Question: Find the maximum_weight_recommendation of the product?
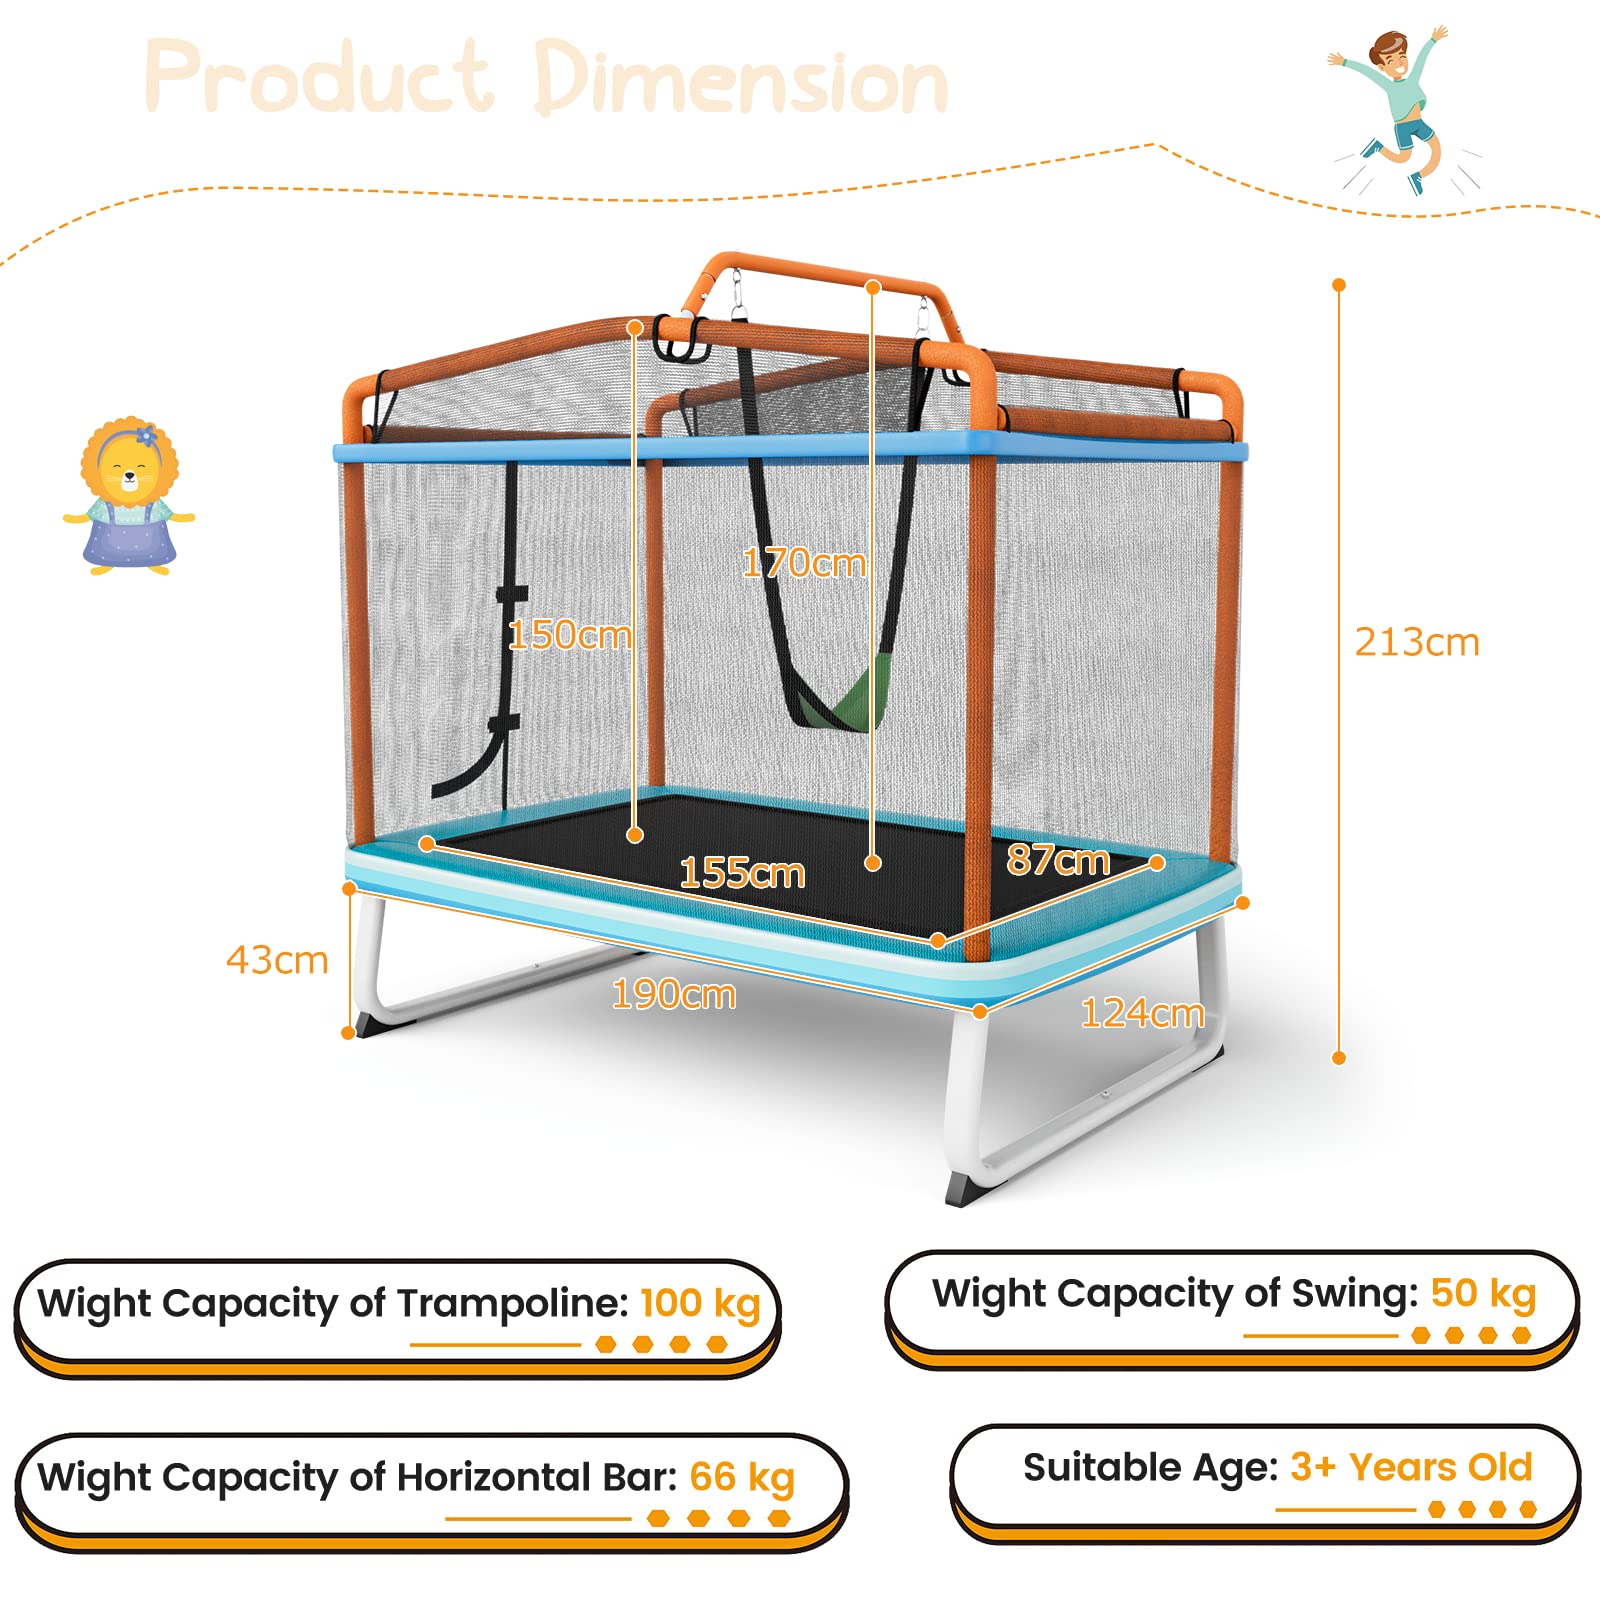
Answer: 100 kilogram